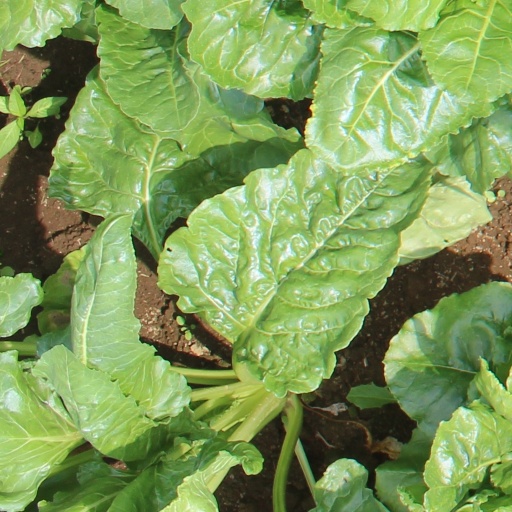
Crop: sugar beet